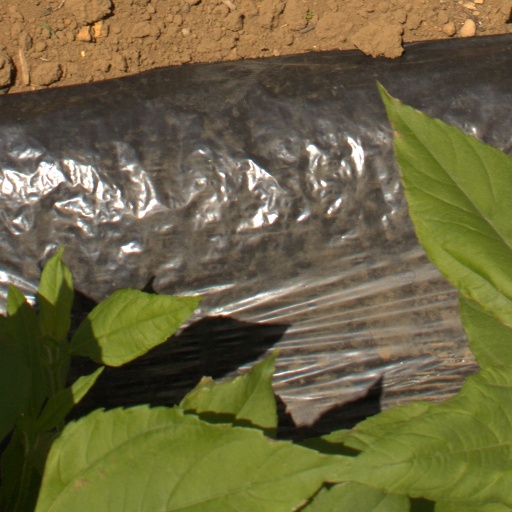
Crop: Jerusalem artichoke